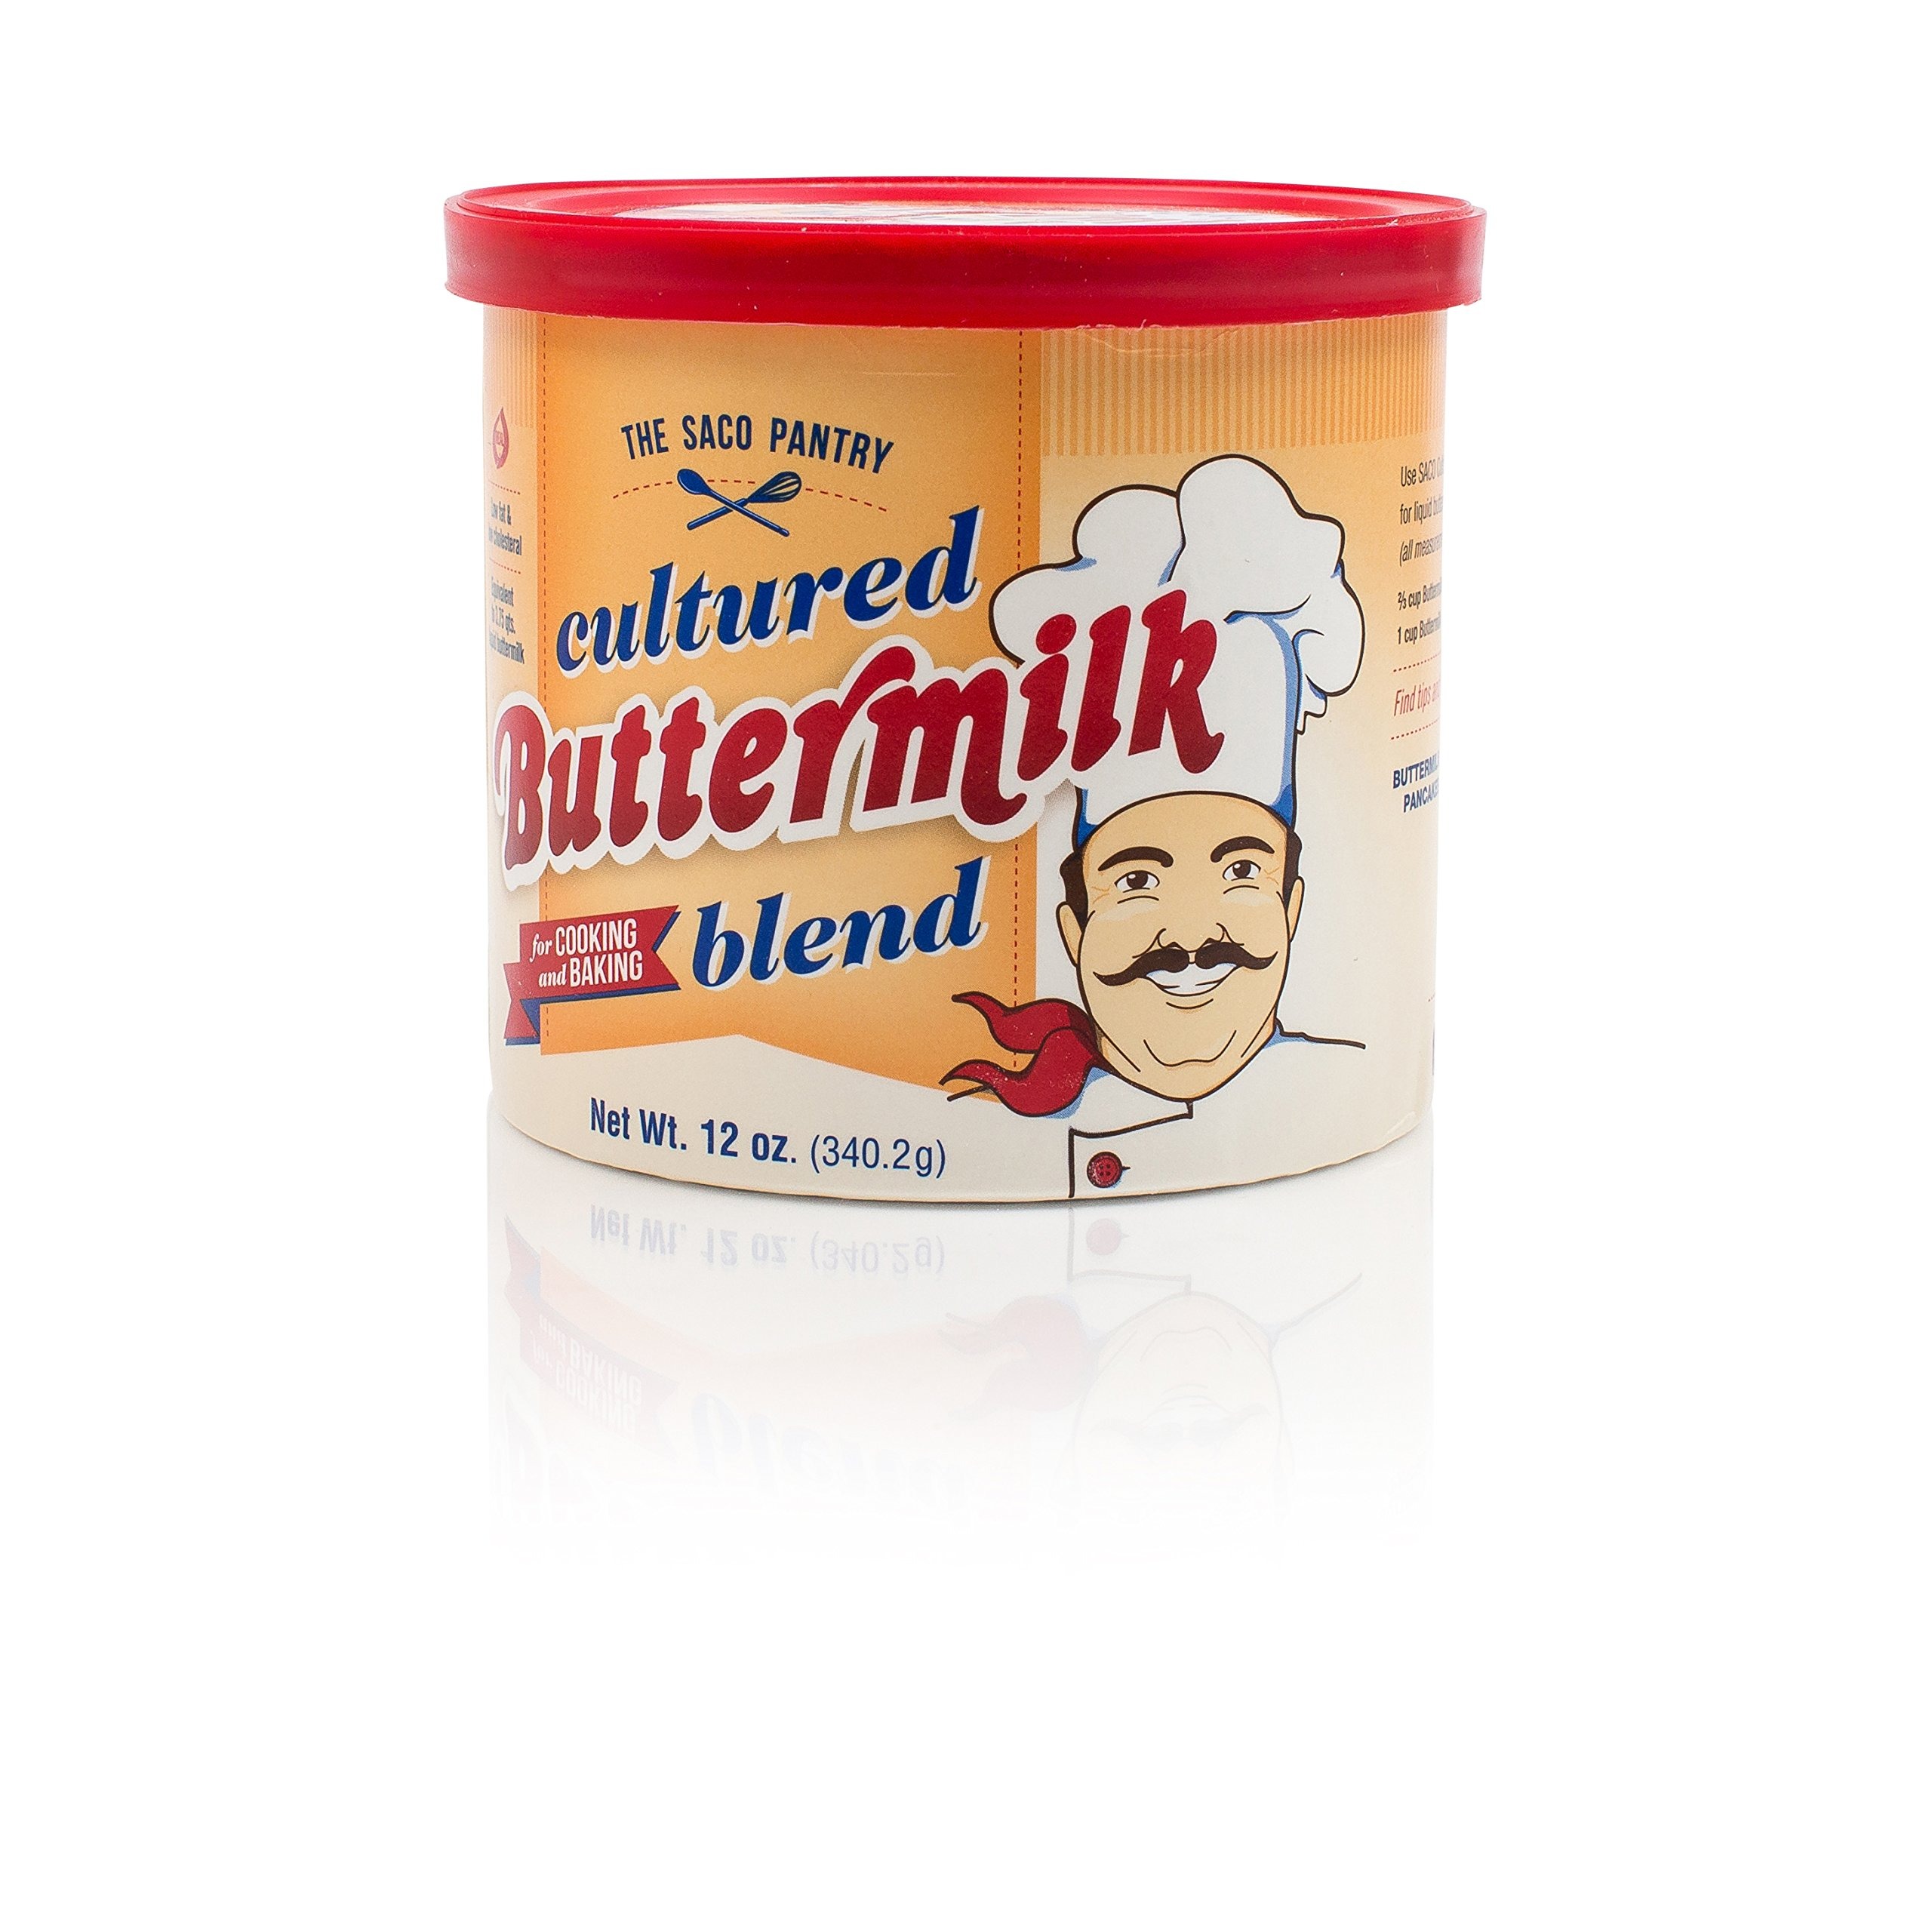
Item Name: Saco Cultured Buttermilk Blend (Pack of 3)
Value: 36.0
Unit: Ounce

Price: 5.735